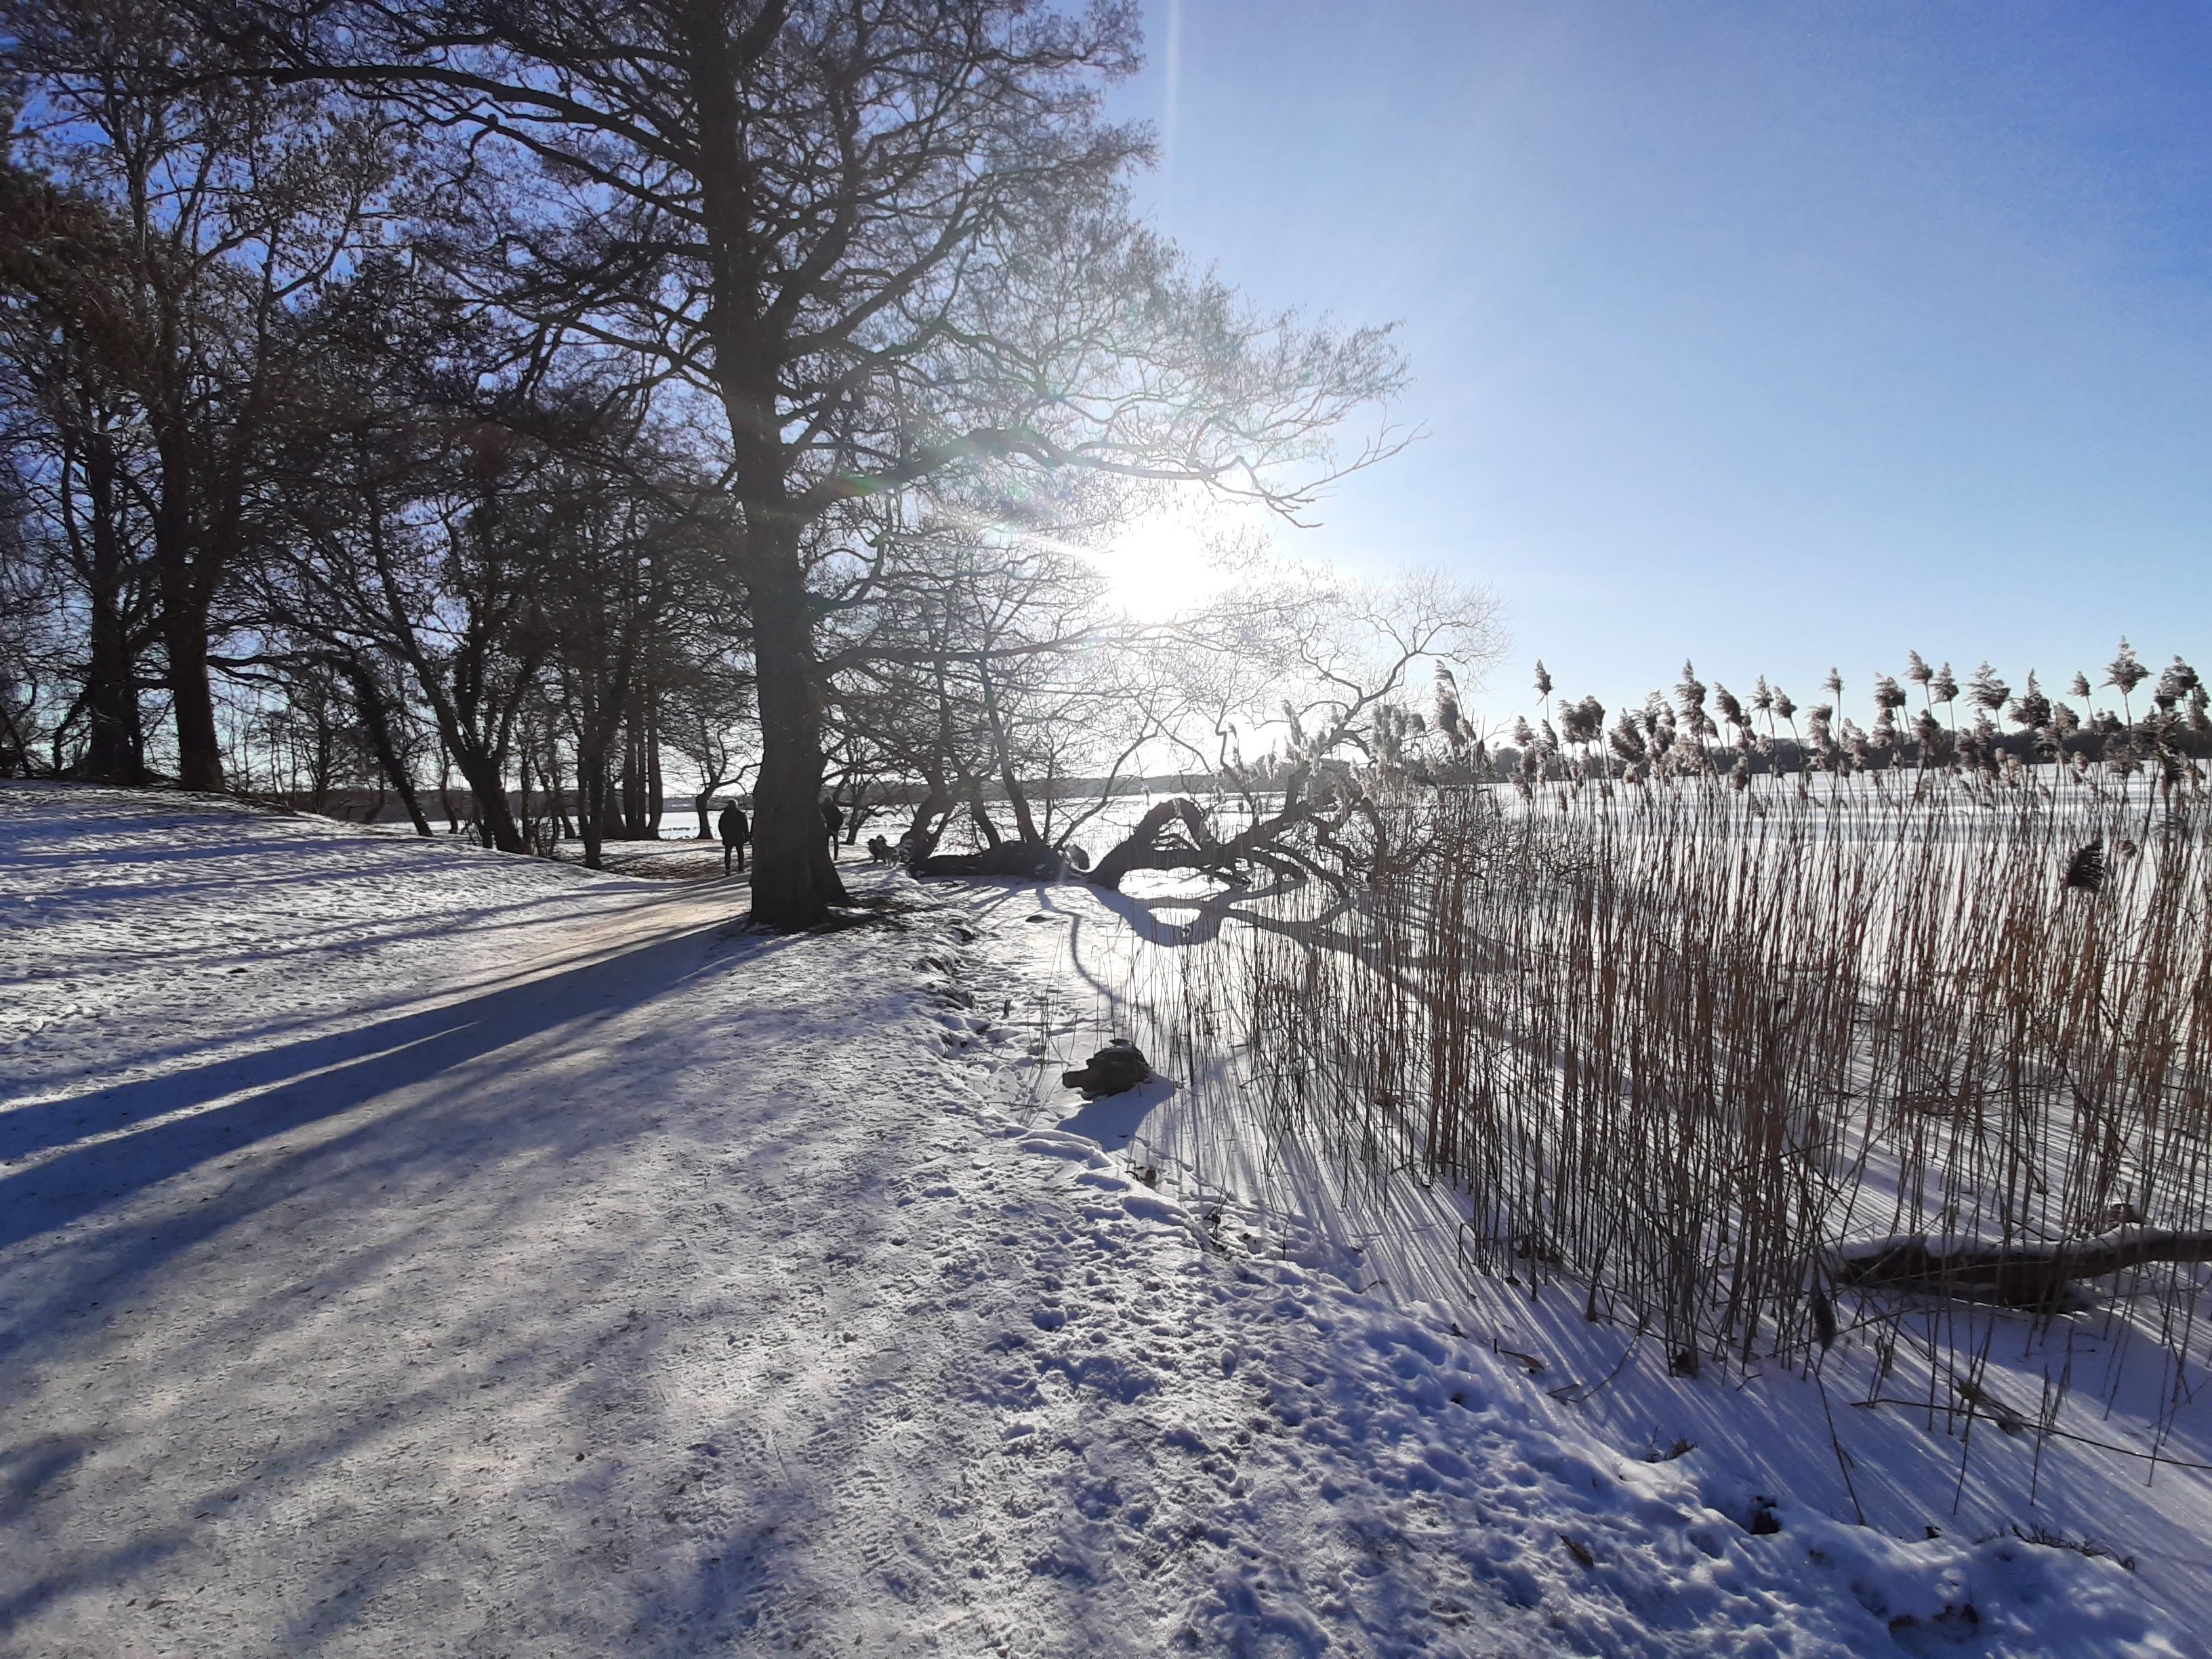
winter, lake, snow, sun, Soroe, Akademi, denmark, Sjaelland, trees, ic, sky, plant, cloud, branch, tree, natural landscape, slope, sunlight, wood, twig, freezing, fence, landscape, Tints and shades, road, horizon, grass, People in nature, frost, forest, shadow, evening, wildlife, precipitation, hill, ocean, asphalt, arctic, grassland, winter storm, ice